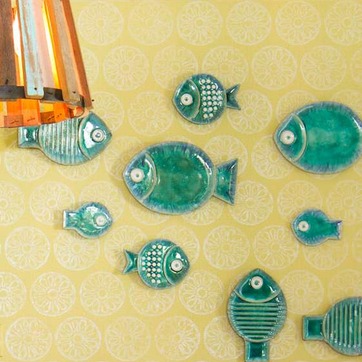
Material: ceramic